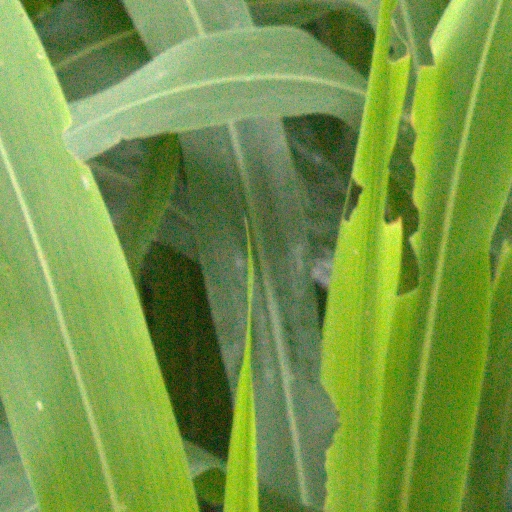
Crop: sorghum